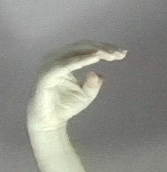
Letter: jeem